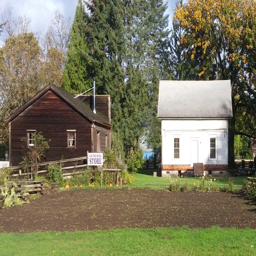
person settling into it'snew home .